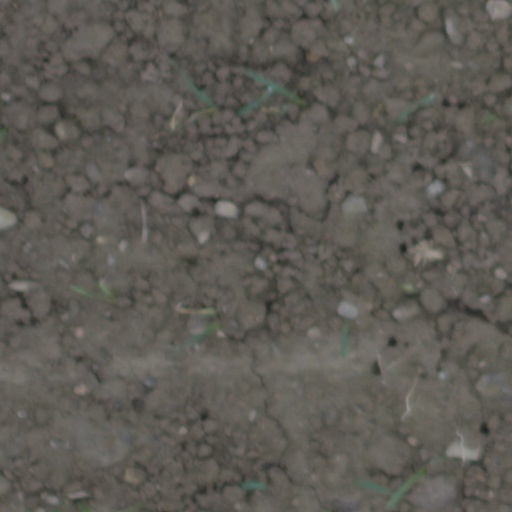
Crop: wheat